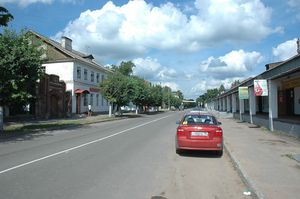
Gdov
Gdov er en by i Pskov oblast i Rusland. Den ligger ved floden Gdovka, blot to kilometer før udløbet i søen Peipus. Byen har 3.460 indbyggere.